Polish cavalry

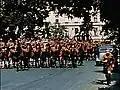
Cavalry of Poland during a parade in Warsaw, August 1939.

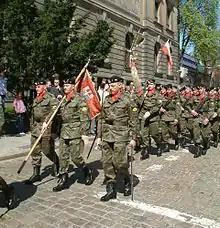
Soldiers of 1st Tank Battalion ("1. batalion czołgów") of 15th Greater Polish Brigade of Armoured Cavalry ("15. Wielkopolskiej Brygady Kawalerii Pancernej") - continuatirs of tradition of 15th Poznań Uhlans Regiment ("15. Pułk Ułanów Poznańskich")

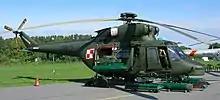
PZL W-3WA Sokół from 66 Airforce Squadron ("66. Dywizjon Lotniczy") of 25th Aeromobile Cavalry Brigade ("25. Brygada Kawalerii Powietrznej")

During the German invasion of Poland in 1939, cavalry formed 10% of the Polish Army. Cavalry units were organised in 11 cavalry brigades, each composed of 3 to 4 cavalry regiments with organic artillery, armoured unit and infantry battalion. Two additional brigades had recently been converted to motorized and armoured units, but they retained their cavalry traditions. In addition, every infantry division had an organic cavalry detachment used for reconnaissance.